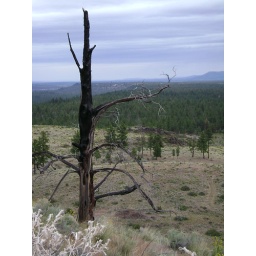
A half-charred tree still stands in an area once burned by forest fires, near Sisters, OR